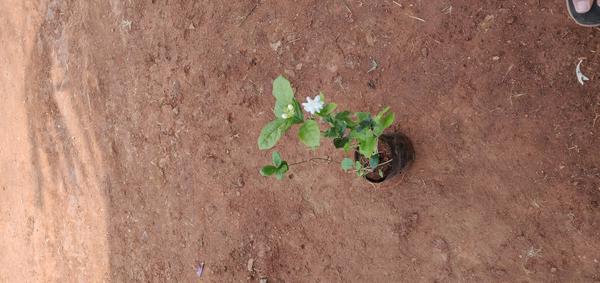
Plant: Jasmine